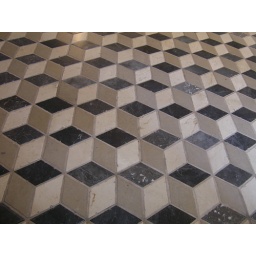
stone floor in a shop in San Francisco, CA